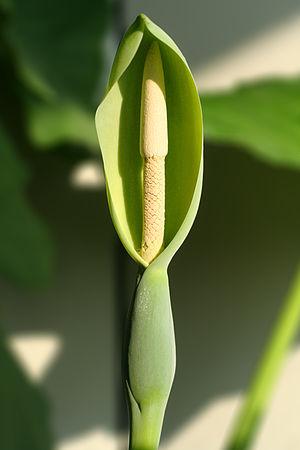
Le Songe caraïbe, l’Alocasie, l’Alocasie à grandes racines, l’Alocasie à grosse racine, le taro géant ou l’oreille d'éléphant, Alocasia macrorrhizos G. Don, est une espèce de plantes de la famille des Araceae, originaire de l'Asie du Sud-Est.